Great Falls Tectonic Zone

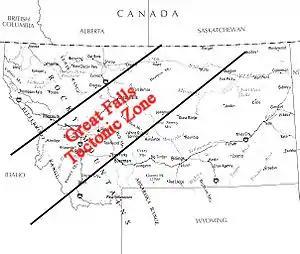
Location of the Great Falls Tectonic Zone.

The Great Falls Tectonic Zone is a major intracontinental shear zone between the Hearne craton and Wyoming craton basement rock of the Archean Eon which form part of the North American continent. The zone is an area about 100 miles (150 km) wide extending from the southwestern Idaho-Montana border across Montana to the northwestern Montana-Saskatchewan-North Dakota border. It is named for the Great Falls of the Missouri River, a major geologic feature of the area. The central and western portions of the zone are believed to be about 1.1 to 3.3 billion years old. The central part of the zone lacks Archean rock, however, leading at least one group of scientists to speculate that it was formed very late in the Paleoproterozoic Era.